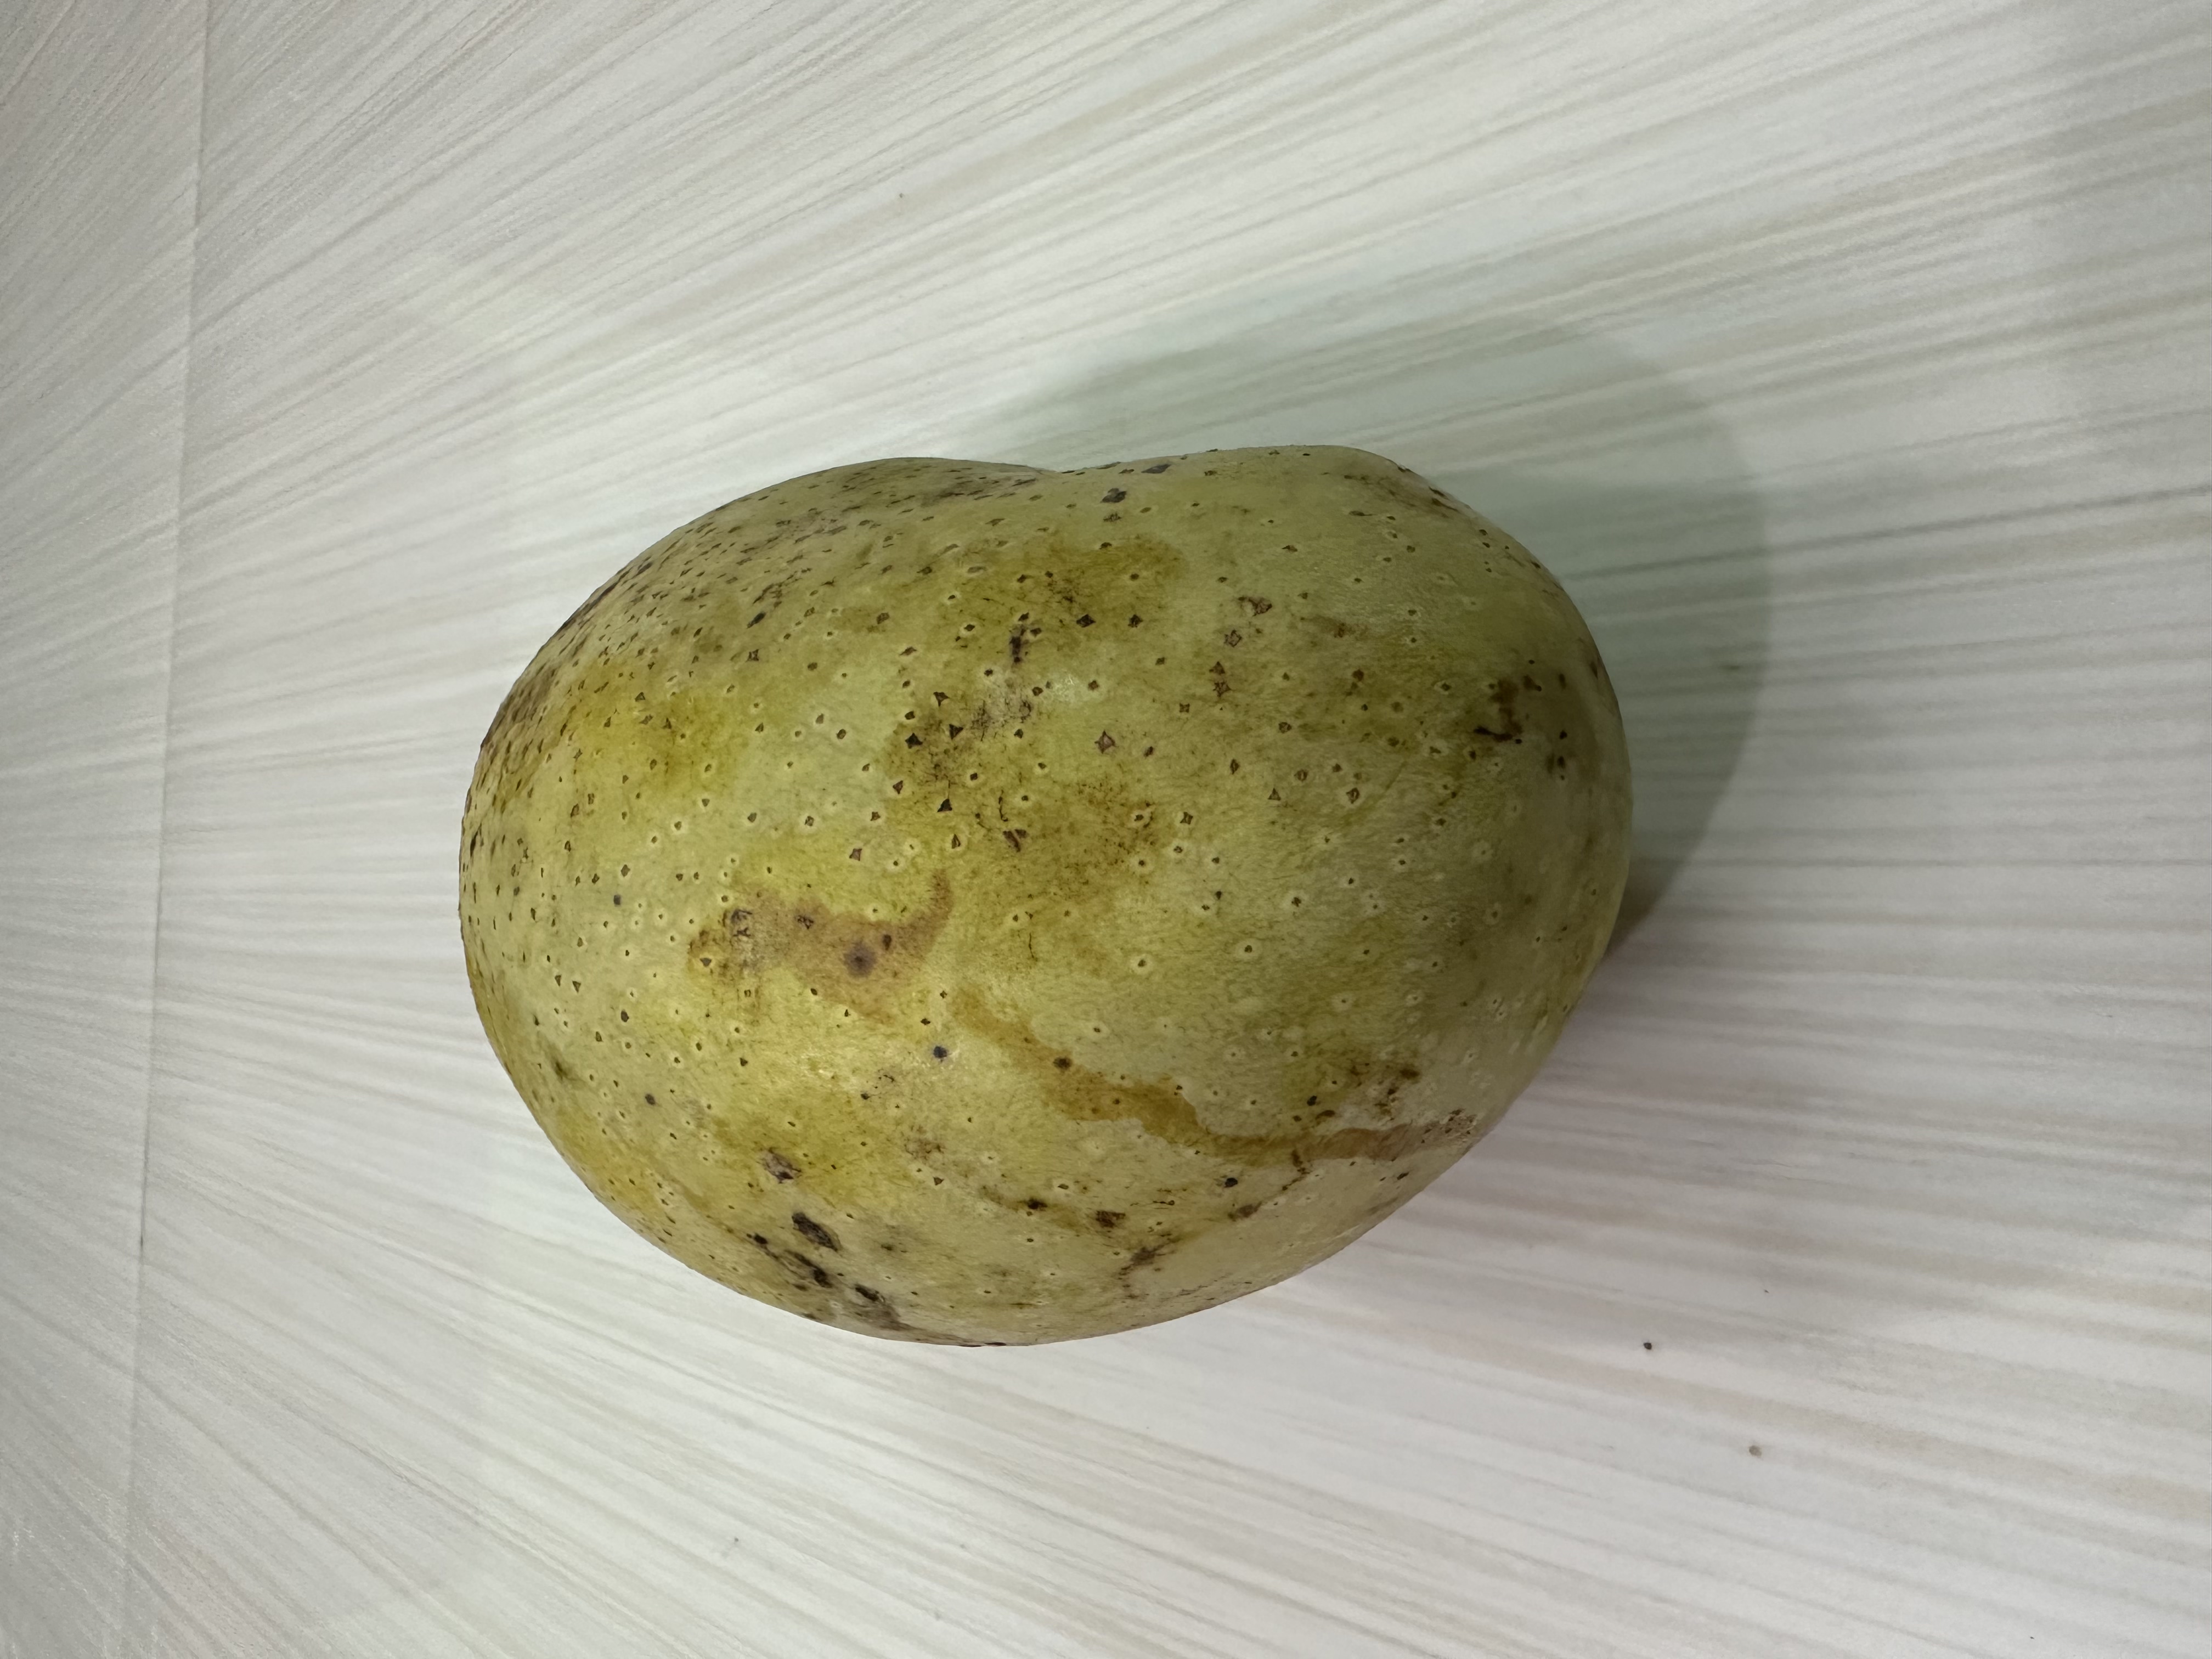
Mango variety: Fazlee